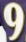
Number: 9